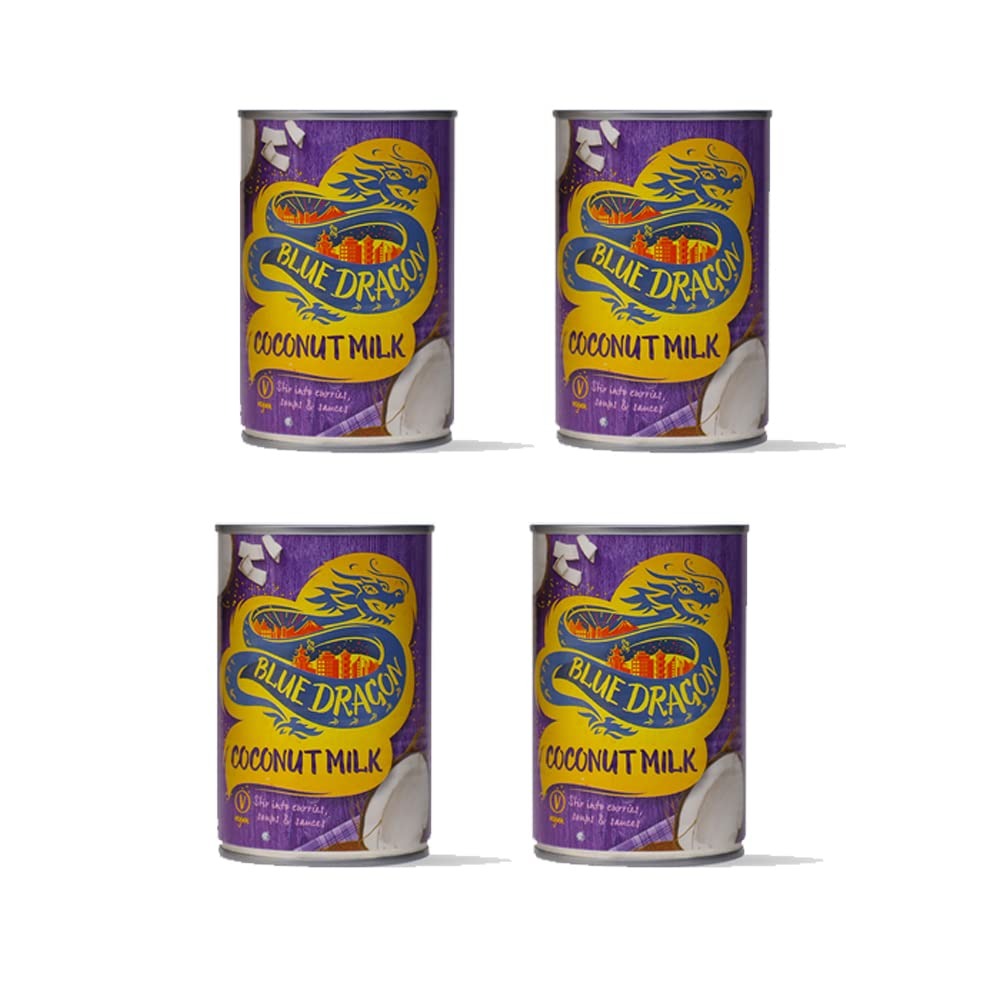
Item Name: BLUE DRAGON Coconut Milk for Cooking - 400ml (Pack of 4)
Bullet Point 1: Made from pressed, fresh coconut kernel
Bullet Point 2: Can be used to add a mild, coconut flavour to sweet and savoury dishes
Bullet Point 3: Coconut milk is the mainstay of Thai, Indian and Caribbean cooking
Bullet Point 4: Can be added to hot curries to reduce their heat
Bullet Point 5: Suitable for vegans
Product Description: Blue Dragon coconut milk is made from carefully selected ripe coconuts. Once the husk, coconut water and shell have been removed, the kernel is pressed to extract a creamy liquid and blended with water. This creamy liquid is known in South East Asia as coconut milk. Coconut milk is the mainstay of Thai, Indian and Caribbean cooking and can be used to add a mild, coconut flavour to sweet and savoury dishes. Coconut milk can be added to hot curries to reduce their heat and adds a creamy flavour and texture to dishes such as soups. Along with curry paste, coconut milk is a key ingredient in Thai curry. It is suitable for vegans. Ingredients Coconut Extract (56%), Water, Stabiliser (E466), Emulsifier (E435), Antioxidant (Citric Acid)
Value: 54.1
Unit: Fl Oz

Price: 13.95